Great Zimbabwe

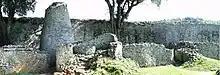
The conical tower inside the Great Enclosure at Great Zimbabwe

"Zimbabwe" is the Shona name of the ruins, first recorded in 1531 by Vicente Pegado, captain of the Portuguese garrison of Sofala. Pegado noted that "The natives of the country call these edifices "Symbaoe", which according to their language signifies 'court.